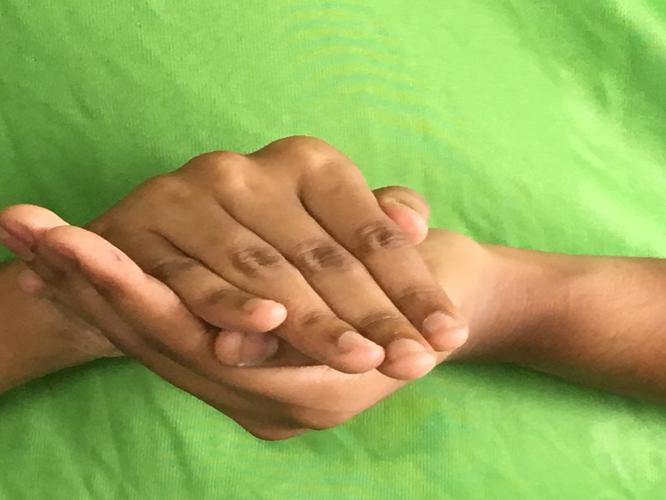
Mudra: Samputa
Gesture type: double_hand